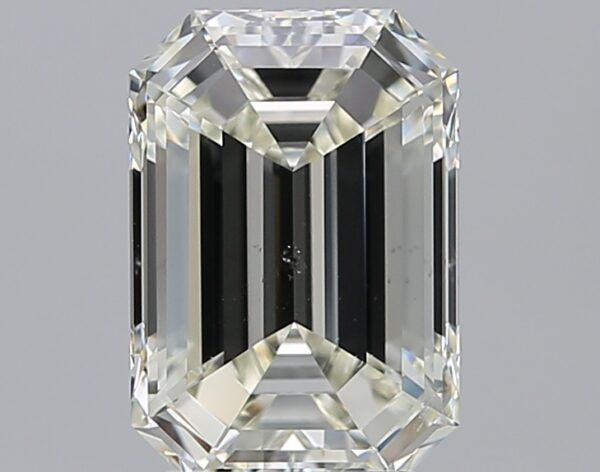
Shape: emerald
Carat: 3.05
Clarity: SI1
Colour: K
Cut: EX
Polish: EX
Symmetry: EX
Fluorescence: N
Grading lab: GIA
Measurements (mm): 10.23 x 7.07 x 4.59